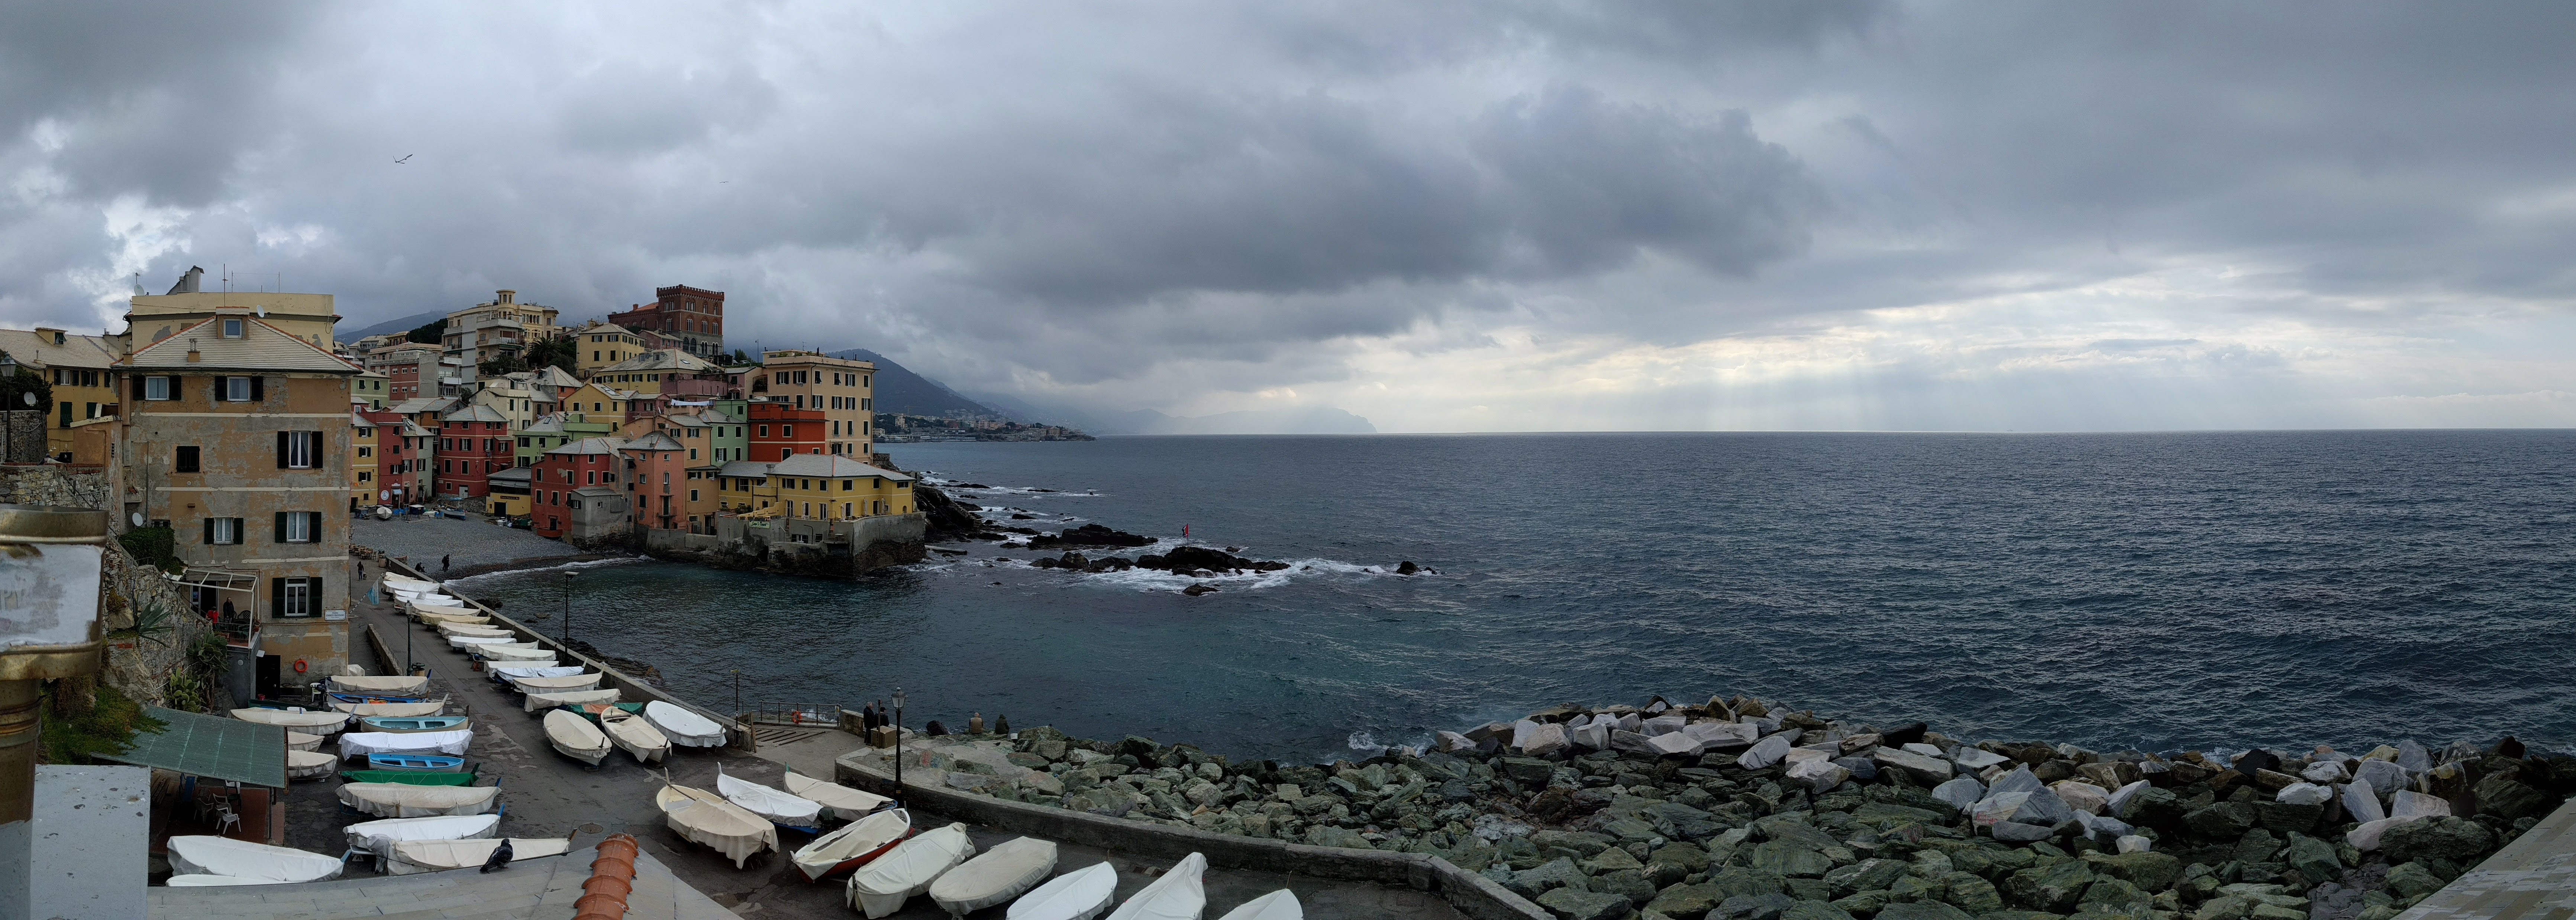
coast, sea, shore, body of water, town, ocean, vacation, bay, beach, cape, cliff, cove, terrain, panorama